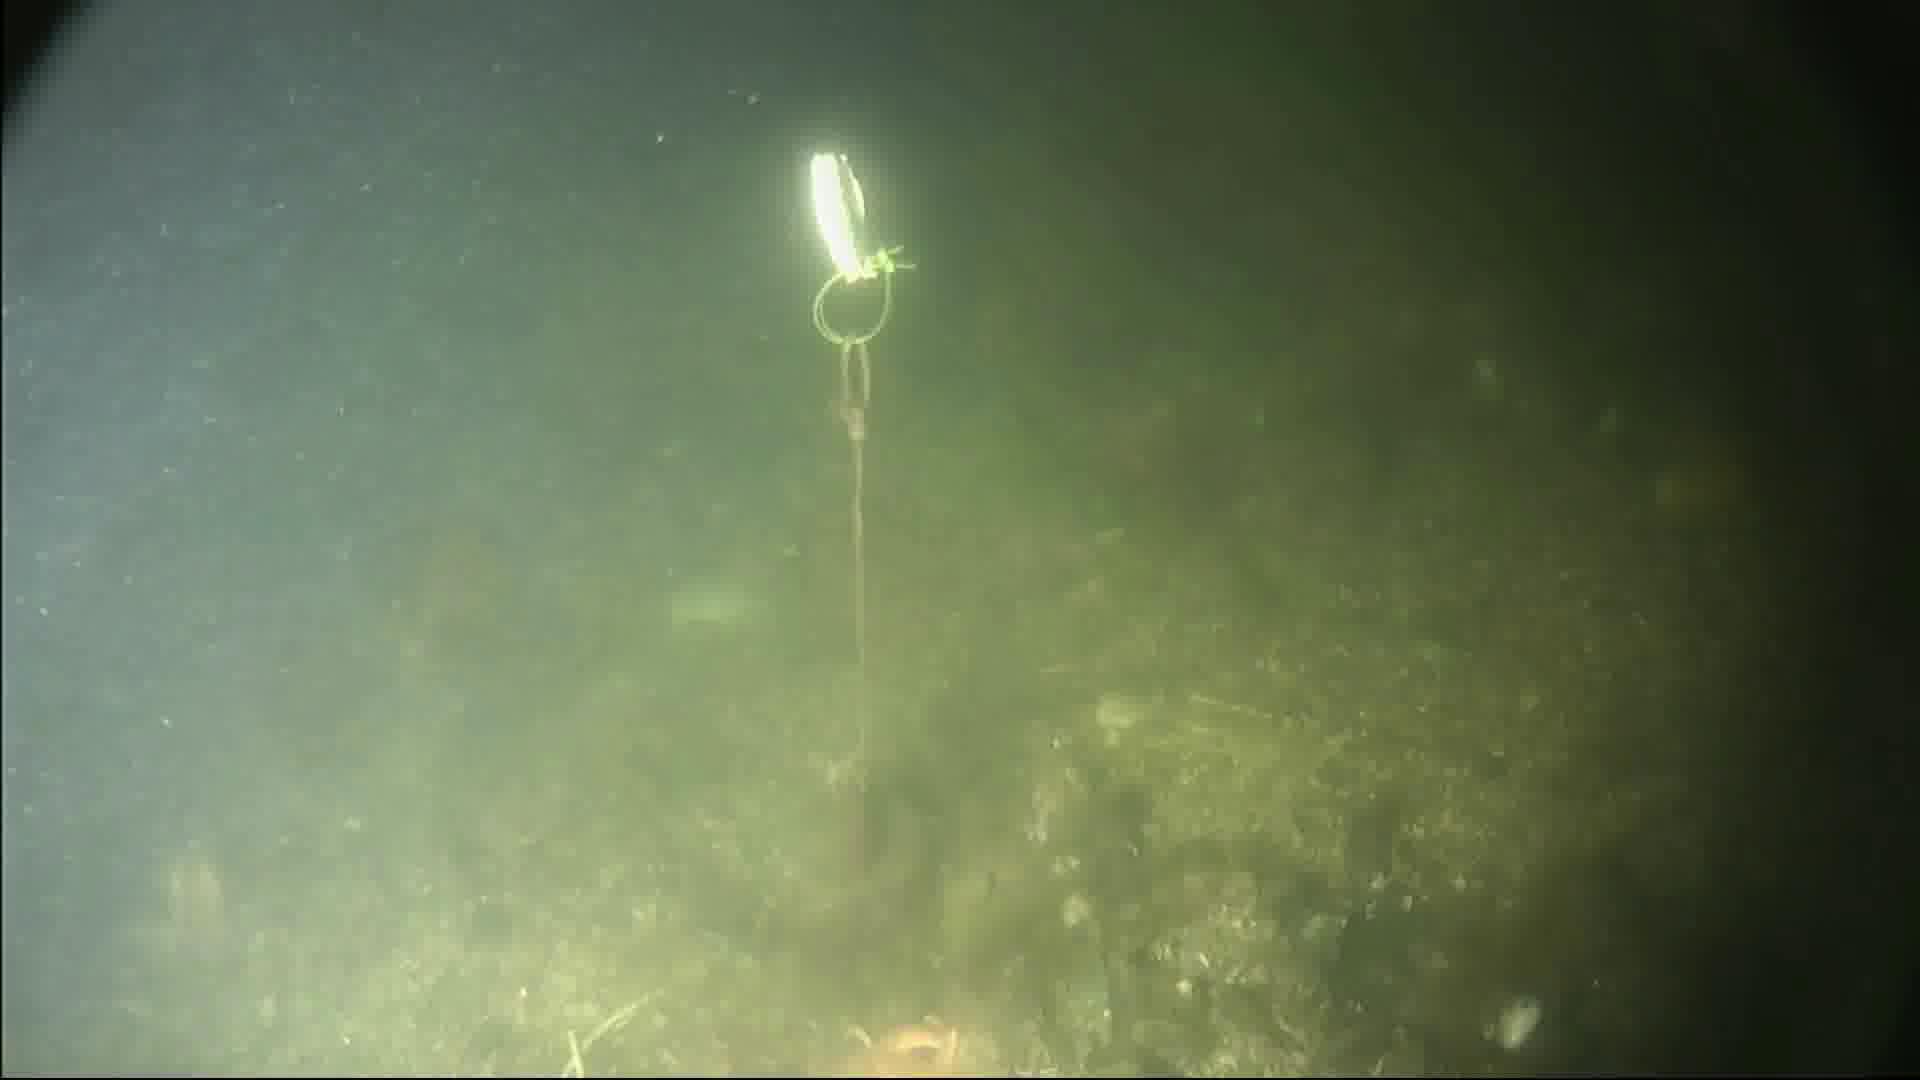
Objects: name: starfish
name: crab